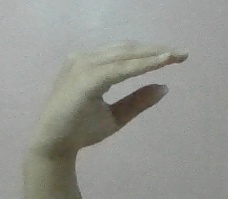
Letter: jeem